Josiah Collins (North Carolina politician)

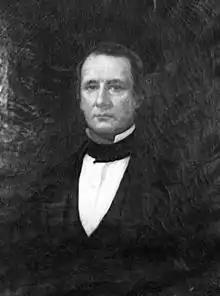
Portrait of Collins

Josiah Collins III (March 1808 – June 17, 1863) was an American lawyer, politician and slaveholder from North Carolina. He served in the North Carolina Senate and was the owner of Somerset Place.